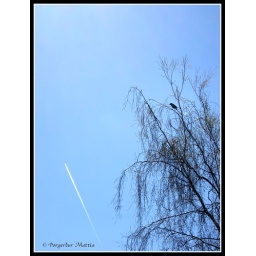
... in a very blue sky